2011–12 Premier League

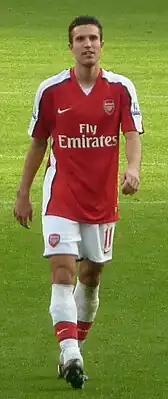

On 21 December in a 2–1 loss to Arsenal at Villa Park, Marc Albrighton of Aston Villa was officially credited with the 20,000th goal scored since the formation of the Premier League in 1992. He was given £20,000 from league sponsor Barclays to donate to a charity of his choice. He chose Acorns Children's Hospice, who used to sponsor Aston Villa.